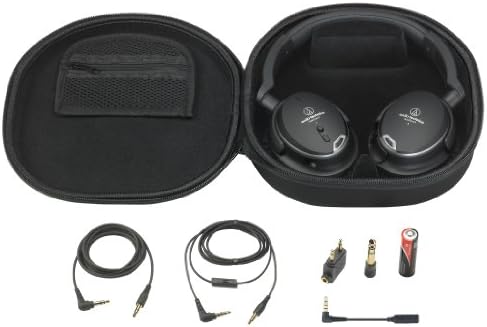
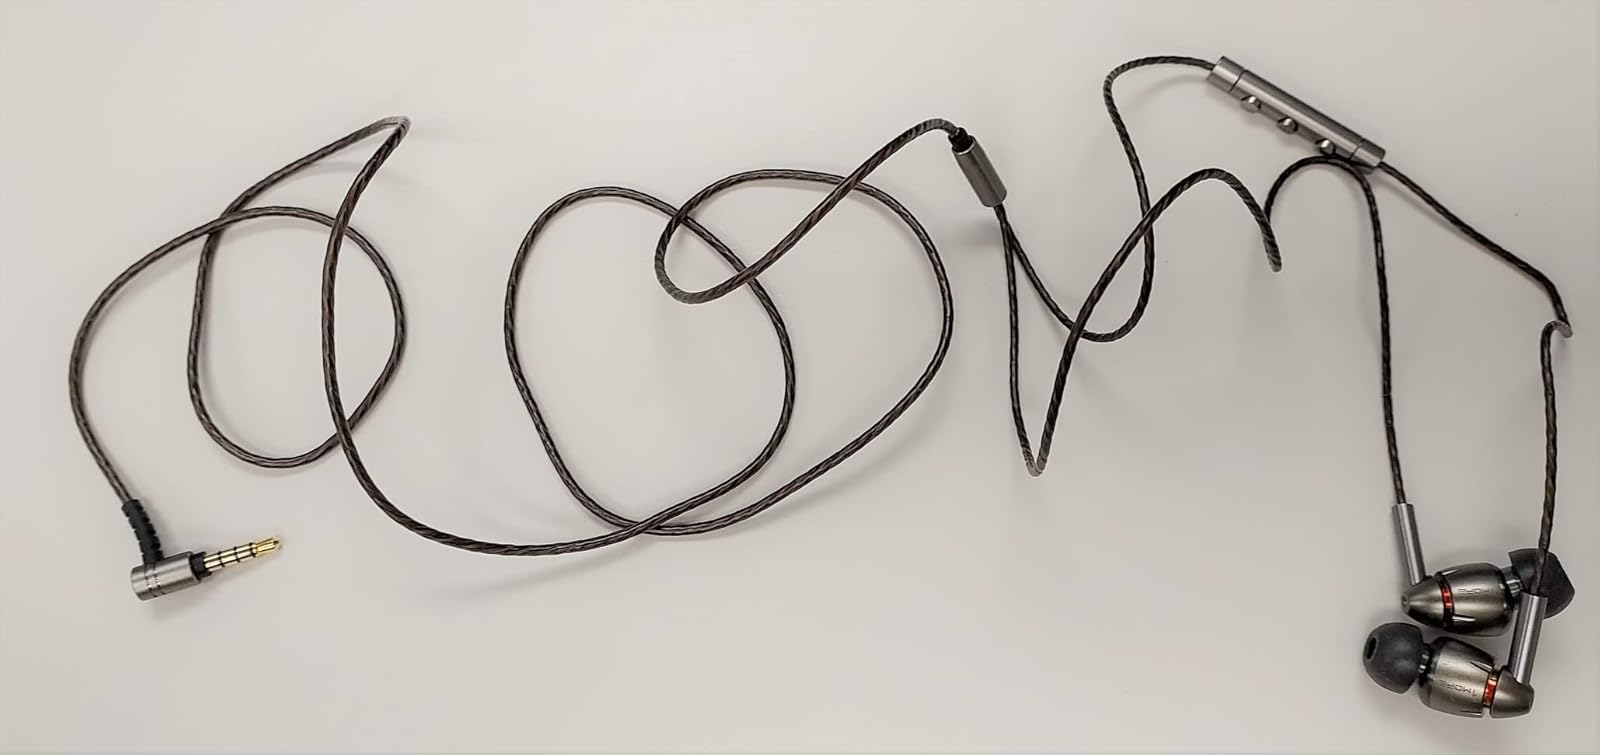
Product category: headphones
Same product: no